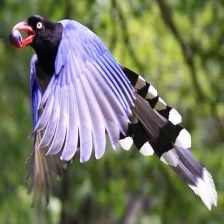
Species: TAIWAN MAGPIE
Scientific name: UROCISSA CAERULEA
ImageNet parent category: magpie